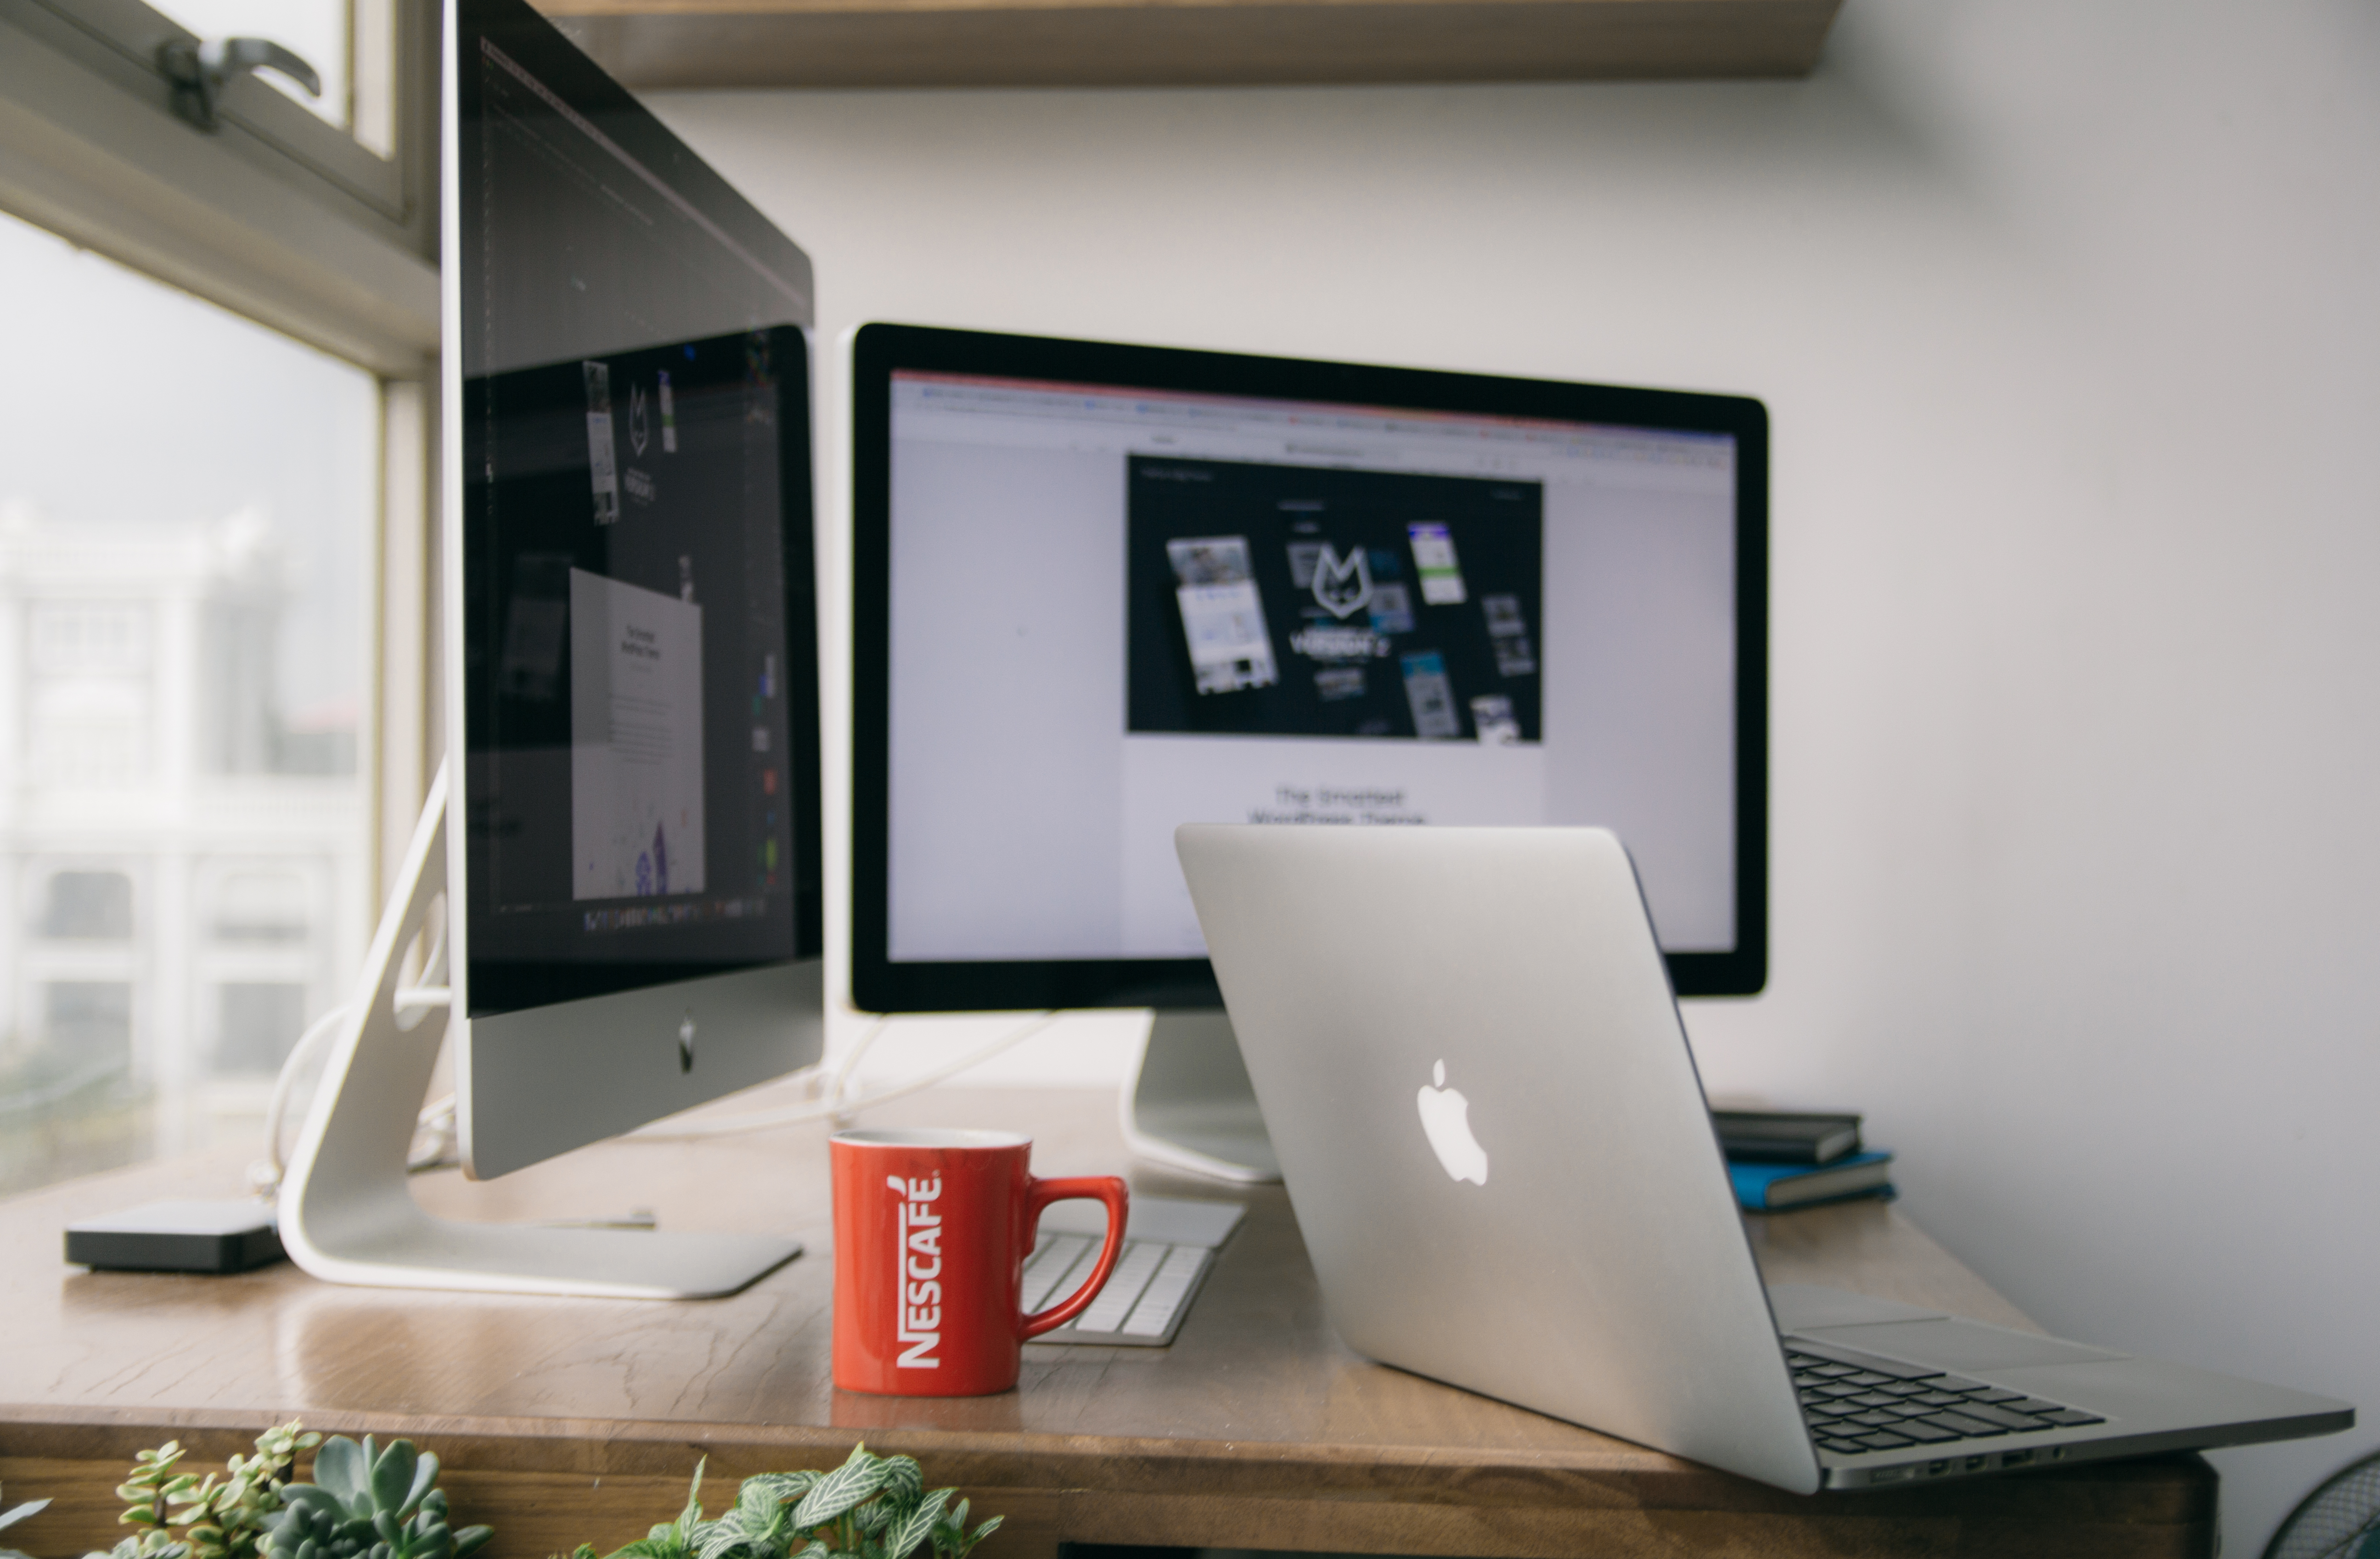
laptop, desk, macbook, mac, apple, table, coffee, technology, home, cup, office, living room, furniture, room, interior design, macbook pro, electronics, imac, design, computers, personal computer, display device